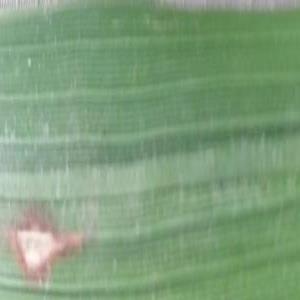
Disease: Blast